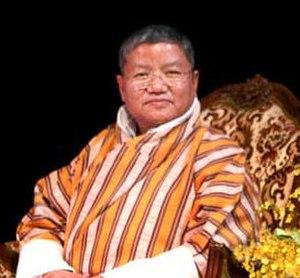
Lyonpo Kinzang Dorji est un homme d'État bhoutanais. Il fut Premier ministre du Bhoutan du 14 août 2002 au 30 août 2003, puis du 3 août 2007 au 9 avril 2008. En juillet 2007, le premier ministre Lyonpo Khandu Wangchuk démissionne afin d'entrer en politique, dans le cadre de la campagne électorale pour les élections de 2008, date à laquelle le Bhoutan doit amorcer sa transition vers une démocratie parlementaire. Le 3 août 2007, Kinzang Dorji fut chargé d'assurer les fonctions de premier ministre jusqu'aux élections. Le 9 avril, il céda son poste à Jigme Thinley, qui avait remporté l'élection du 24 mars.